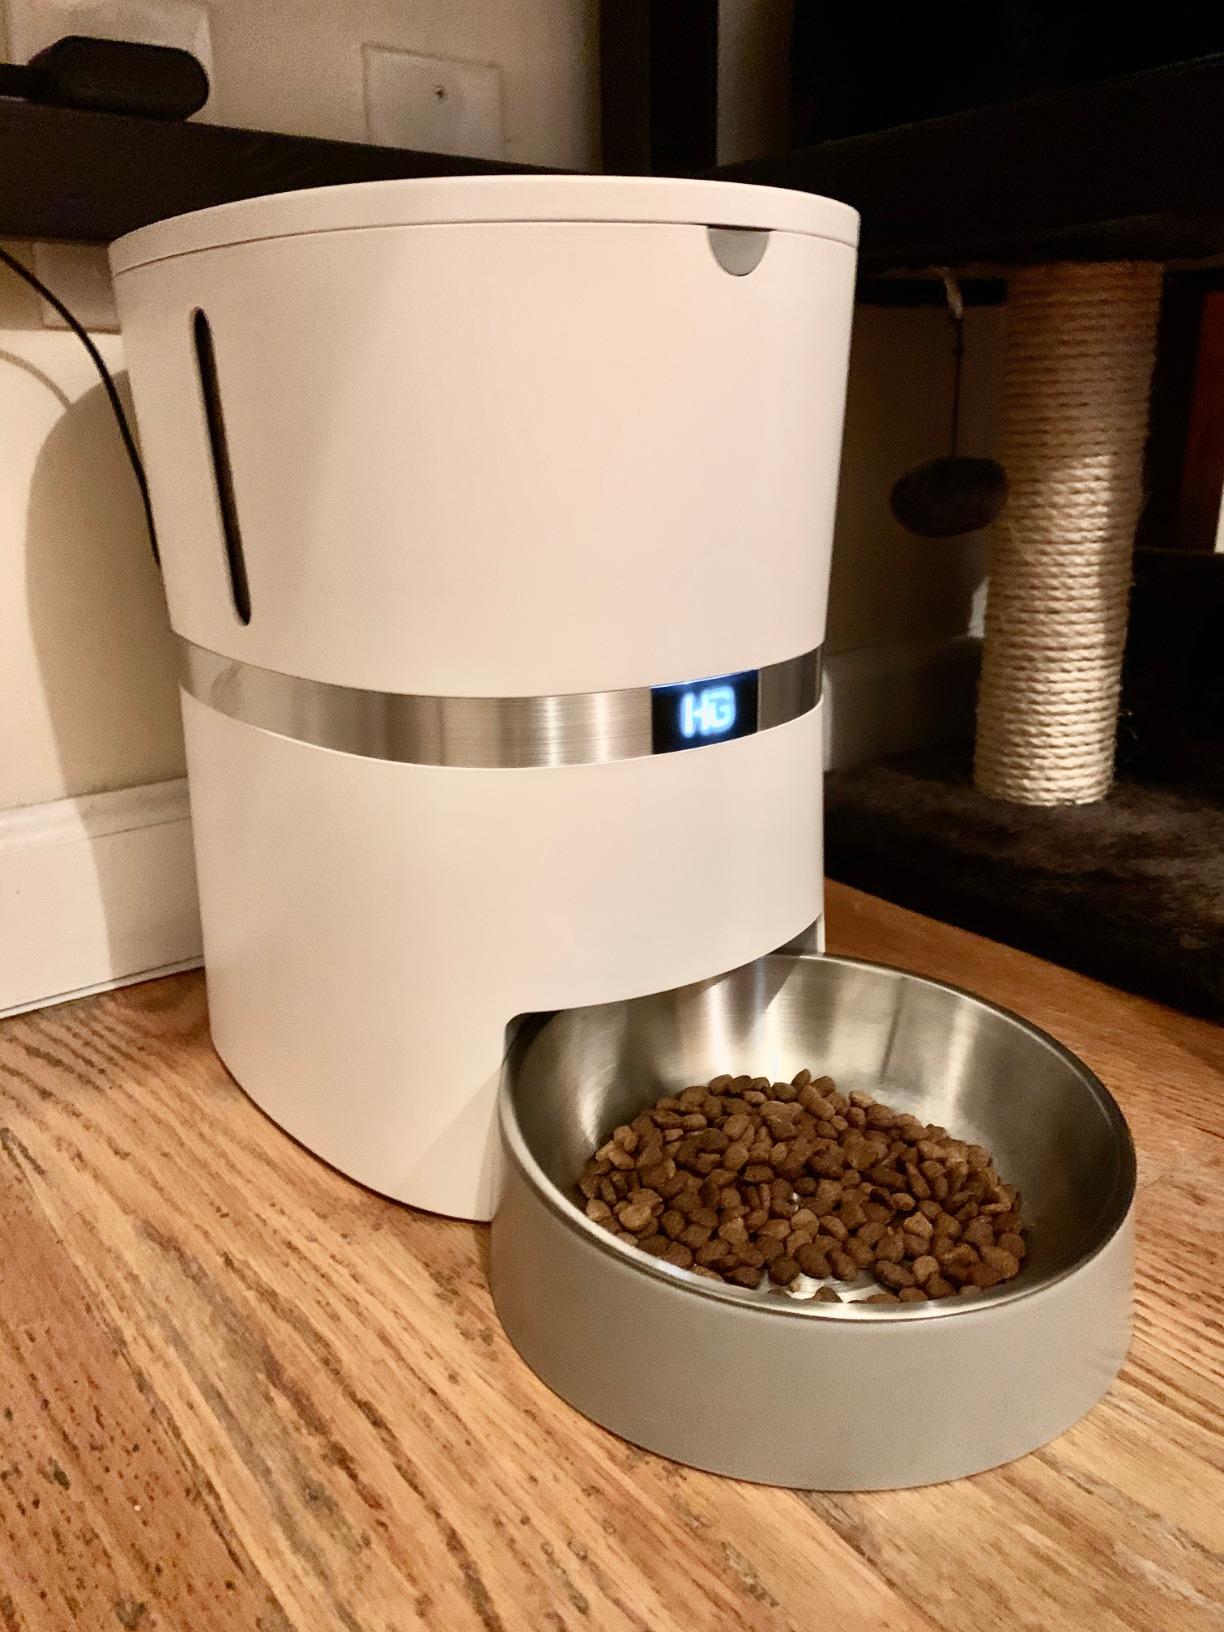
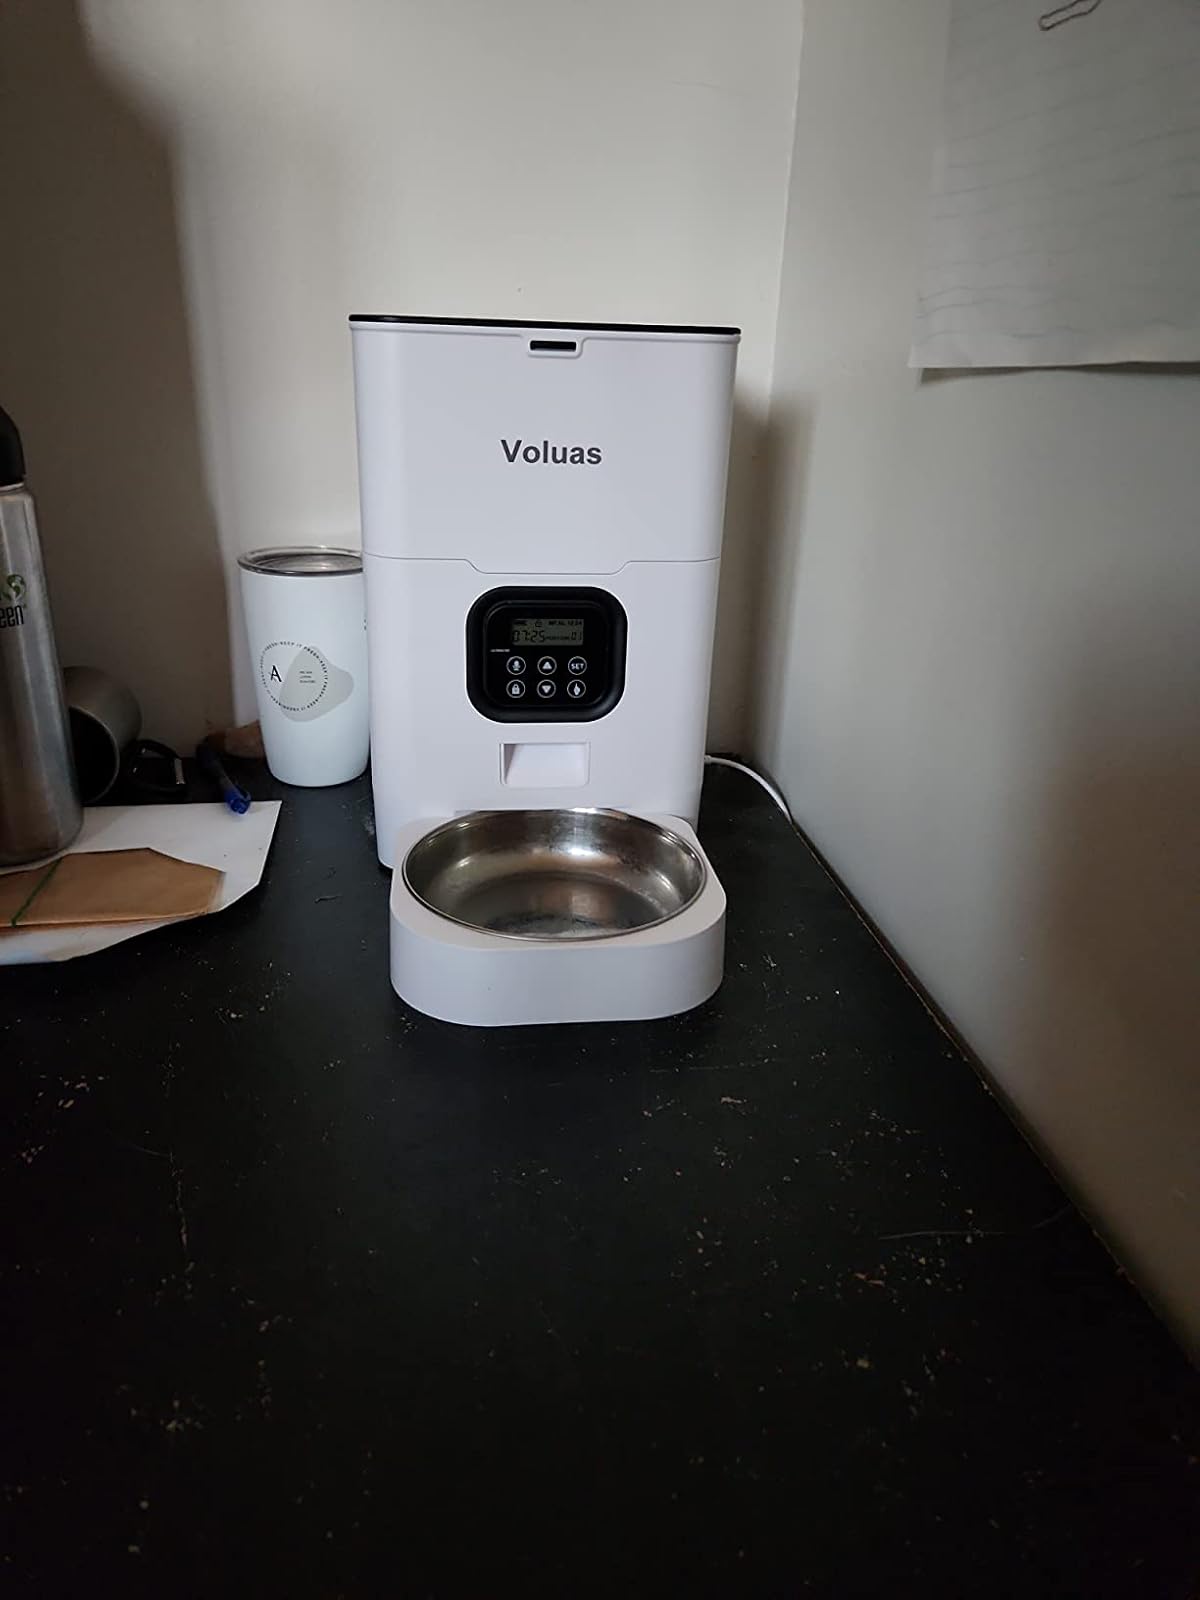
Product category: items_feeder
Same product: no